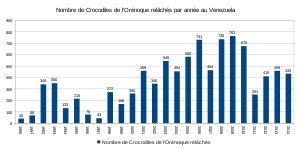
Le Crocodile de l'Orénoque est une espèce de crocodiliens de la famille des Crocodylidae. Il est considéré comme le plus grand prédateur de l'écosystème de l'Orénoque et de ses affluents, et plus généralement comme le plus grand prédateur d'Amérique latine, avec une taille pouvant aller jusqu'à 7 mètres. Il est endémique du bassin de l'Orénoque, situé en Colombie et au Venezuela, et ne fréquente que les eaux douces. Les populations les plus importantes de crocodiles de l'Orénoque se situent au niveau des ríos Cojedes et Capanaparo.